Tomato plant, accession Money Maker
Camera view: vertical (180 deg); turntable rotation: 0 degrees
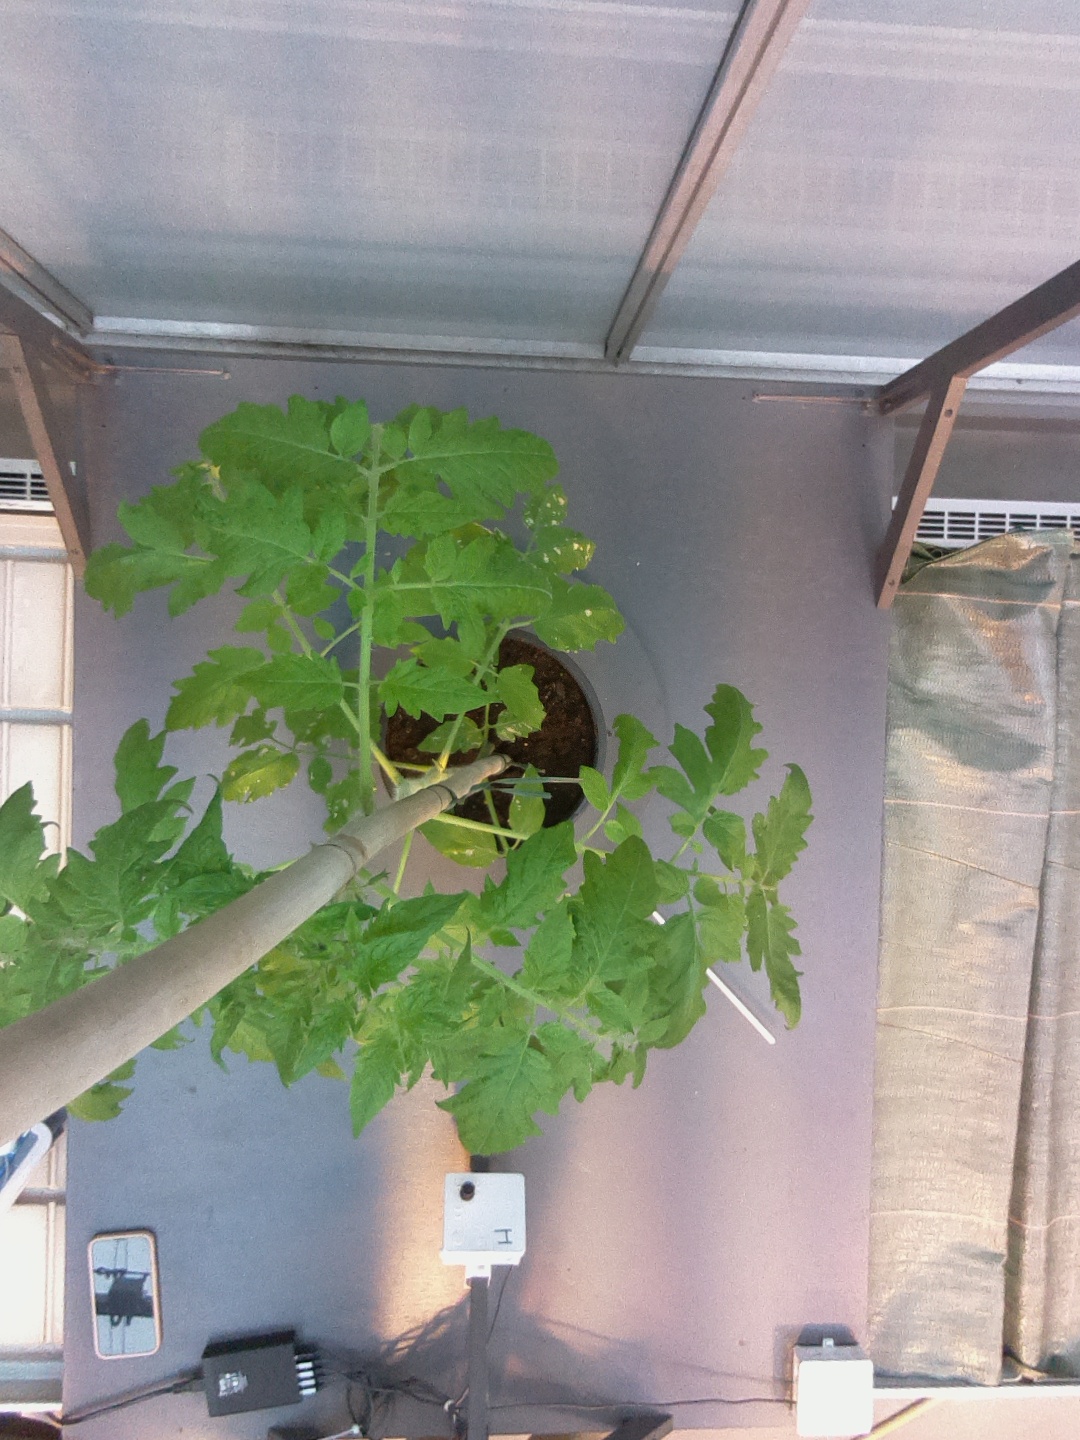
BBCH growth stage 16: 12 of true leaves visible